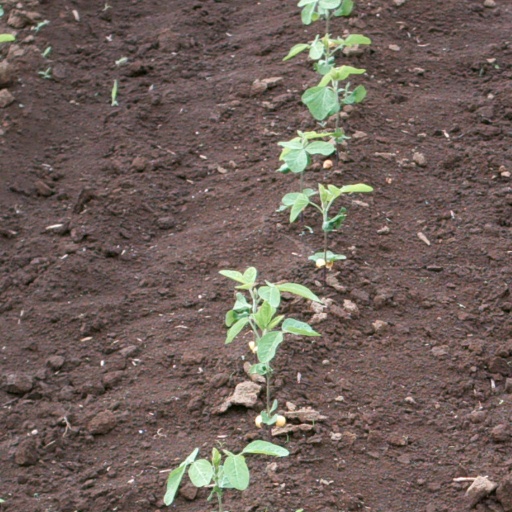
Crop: soybean